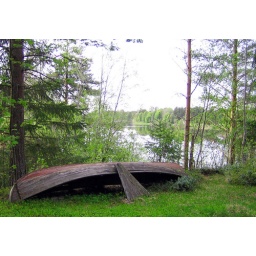
Old boat by the river at spring